Platformer

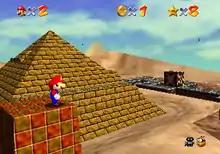
"Super Mario 64" (1996) replaced the linear obstacle courses of traditional platformers with vast worlds.

"Bug!", released in 1995 for the Saturn, has a more conservative approach. It allows players to move in all directions, but it does not allow movement along more than one axis at once; the player can move orthogonally but not diagonally. Its characters were pre-rendered sprites, much like the earlier "Clockwork Knight". The game plays very similarly to 2D platformers, but lets players walk up walls and on ceilings.